Jean-François Pescheux

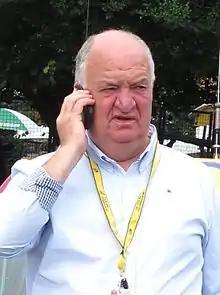

Jean-François Pescheux (born 21 March 1952) is a French racing cyclist. He rode in the 1978 Tour de France.